Kristina Dmitruk

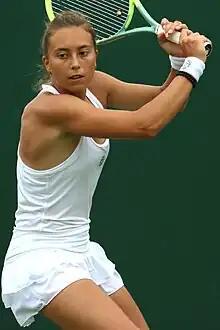
Dmitruk at the 2023 Wimbledon Championships

Kristina Dmitruk (born 25 September 2003) is a Belarusian professional tennis player. She has a career-high singles ranking by the WTA of 196, achieved June 2025. She won the Wimbledon girls' doubles title in 2021.